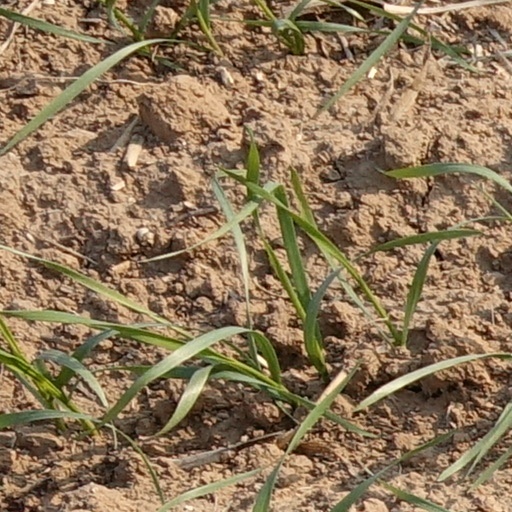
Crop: wheat